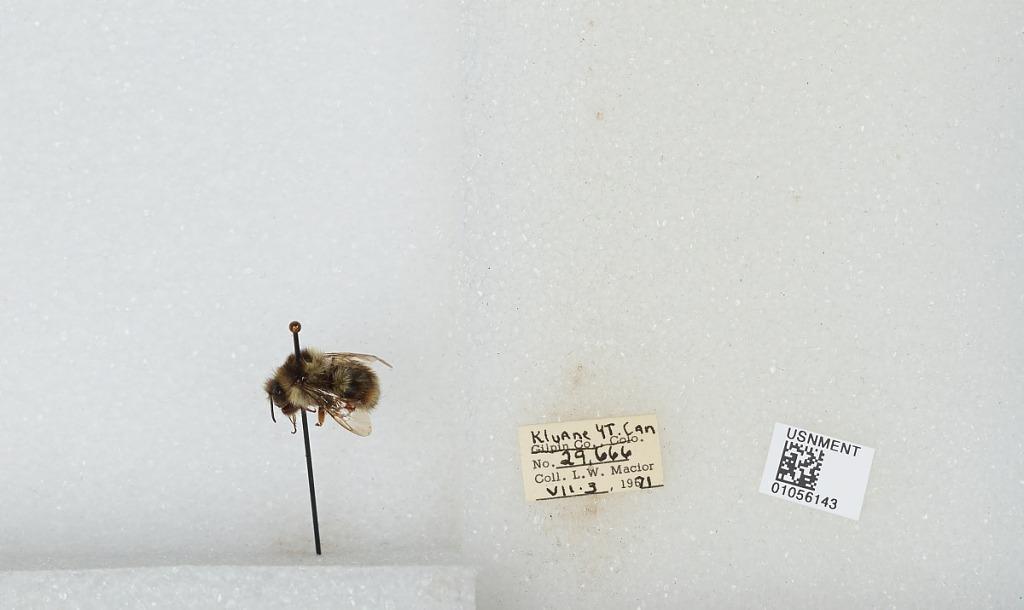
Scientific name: Bombus bifarius nearcticus
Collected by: L. Macior
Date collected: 1971-7-3
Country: Canada
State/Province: Yukon Territory
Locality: Kluane
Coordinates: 60.75, -139.5